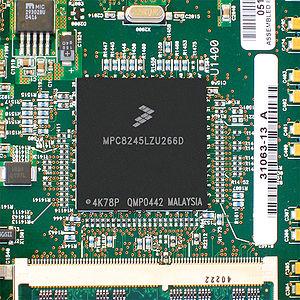
PowerQUICC est un nom générique pour plusieurs microcontrôleurs de la société Freescale dans le cadre de l'architecture Power. Ils sont conçus autour d'un ou plusieurs processeurs cores PowerPC et du QUICC Engine, un processeur RISC spécialisé dans les tâches d'entrées/sorties, de communications, d'ATM, de sécurité d'applications, networking et USB. De nombreux composants sont des designs system on a chip taillés sur mesure pour les applications embarquées.